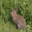
Label: rabbit